Johannes Hendricus van der Palm

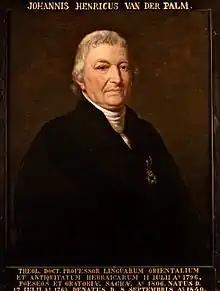
Portrait of Johannes Henricus van der Palm, Professor of Oriental Languages and Hebrew Antiquities, Leiden University. A gift by members of the family to the university in 1840.

Johannes Hendricus van der Palm (17 July 1763 – 8 September 1840) was a Dutch Assyriologist, linguist, professor of (i) oriental languages and Hebrew antiquities and (ii) sacred poetry and rhetoric at Leiden University, educationist, theologian, Dutch Reformed Church minister, Bible translator, politician and orator. He made major contributions in all these areas.